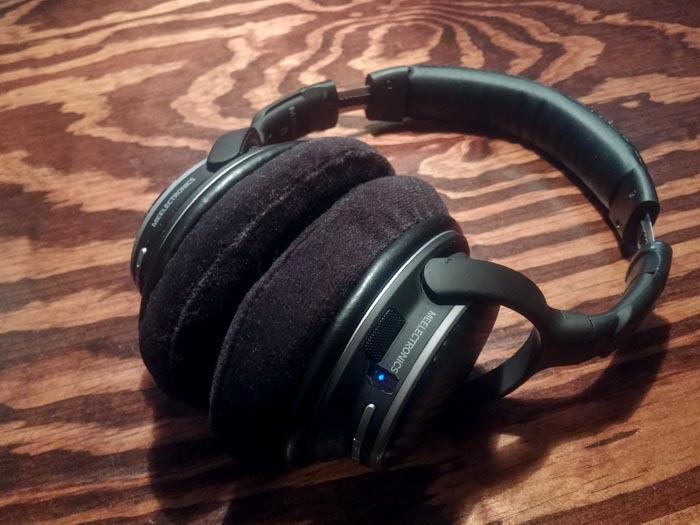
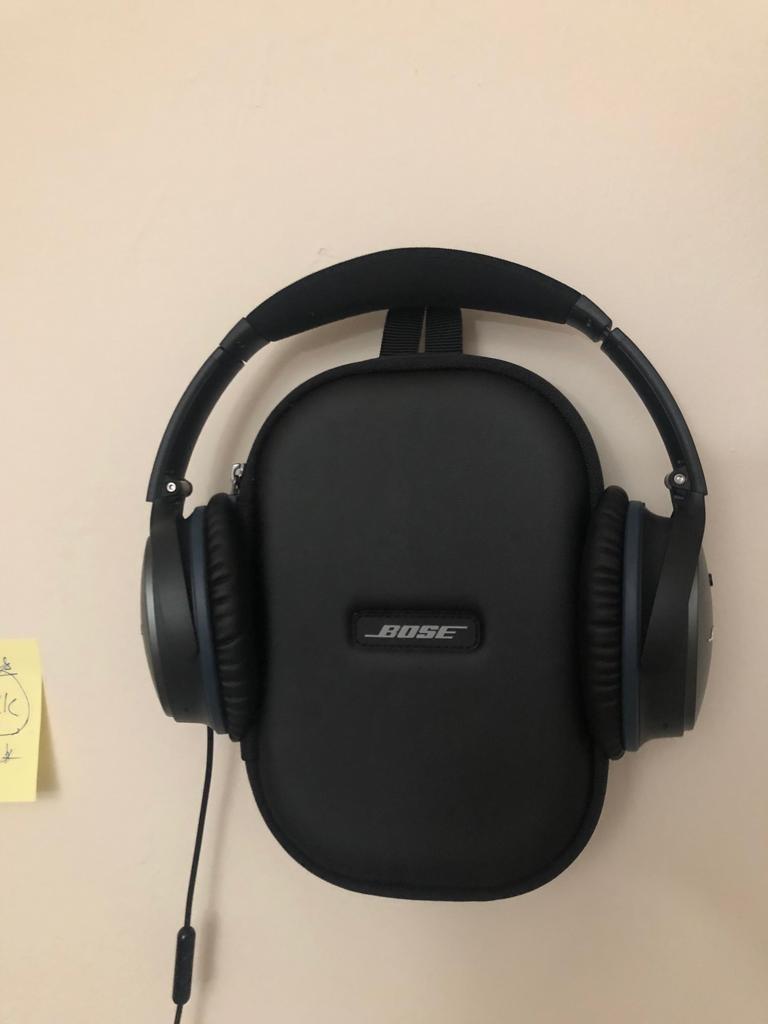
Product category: headphones
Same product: no